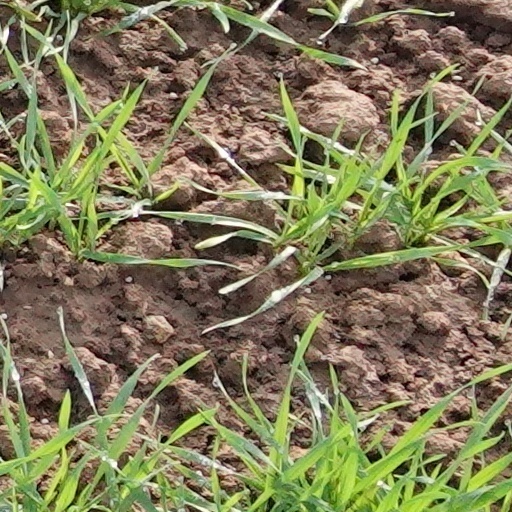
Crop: wheat